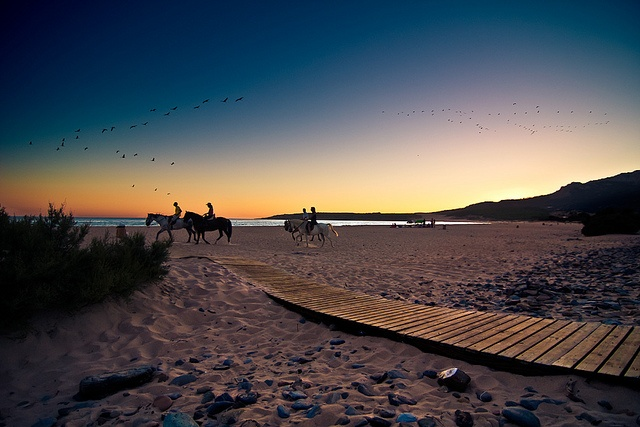
A dock that leads to a beach with people riding horses.
People horseback riding during sunset on the beach.
Several people ride horses on a beach that is equipped with a wooden plank walkway and a multicolored horizon.
Four people riding horses on the beach and birds flying during a sunset
People are riding horses in the sand near the water